Goldberg (Württ) station

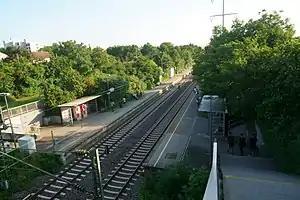
2019

Goldberg station is a railway station in the Goldberg district of the municipality of Böblingen, located in the Böblingen district in Baden-Württemberg, Germany.